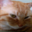
Label: cat